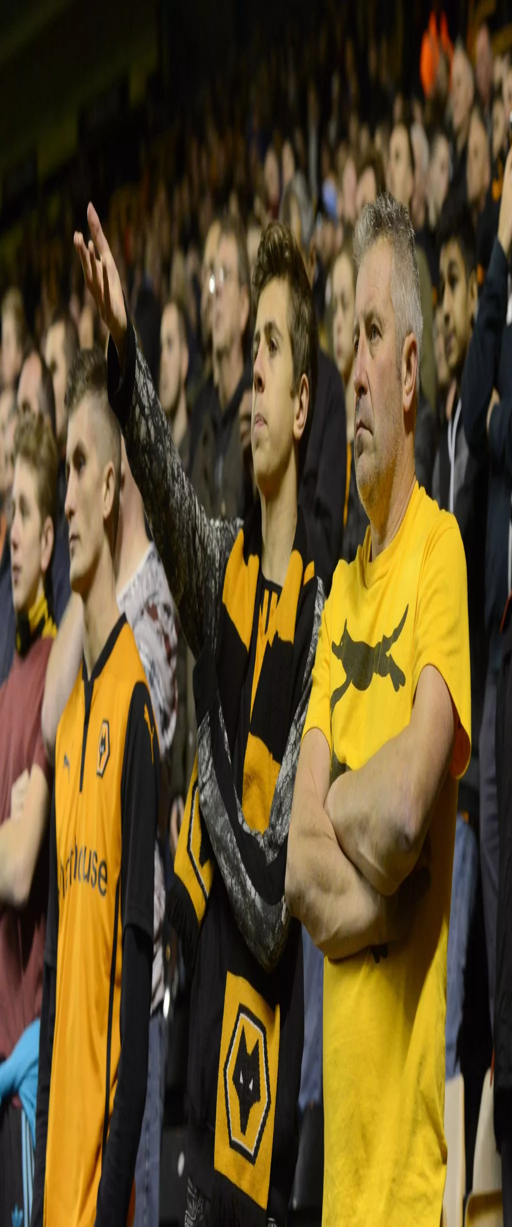
fans during the match against football team